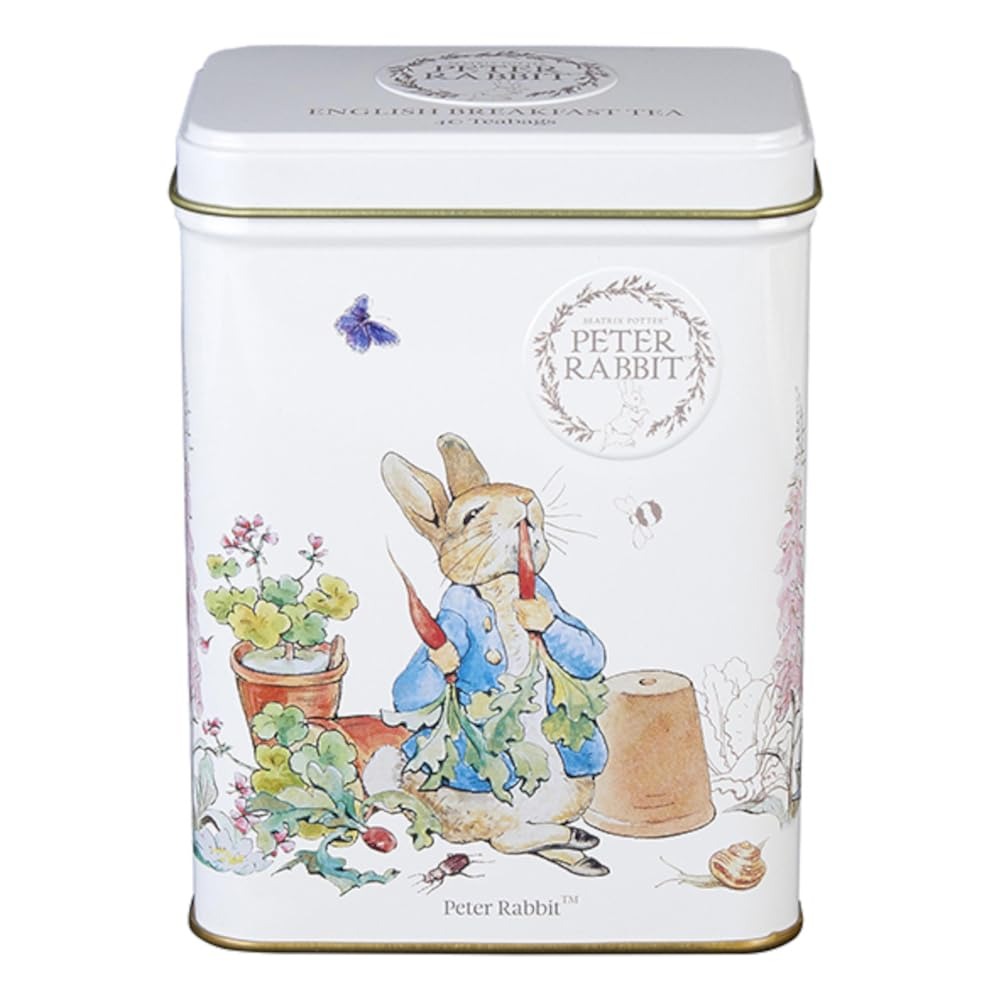
Item Name: New English Teas Peter Rabbit Tea Tin with 40 English Breakfast Teabags, Beatrix Potter
Bullet Point 1: Charming Peter Rabbit Tea Caddy featuring delightful illustrations of Peter Rabbit, Jeremy Fisher and The Tailor of Gloucester
Bullet Point 2: Includes 40 indulgent English Breakfast Teabags, carefully selected for a robust and refreshing tea experience
Bullet Point 3: The tea caddy captures the whimsical charm of Peter Rabbit's world, making it a delightful addition to any collection or a thoughtful gift for Peter Rabbit enthusiasts
Bullet Point 4: Each teabag is thoughtfully crafted to ensure optimal infusion and a smooth and satisfying cup of tea
Bullet Point 5: Transport yourself to the enchanting world of Peter Rabbit with our Peter Rabbit Tea Caddy and savor the timeless characters and delightful flavors of our English Afternoon tea
Product Description: Indulge in the enchanting world of Beatrix Potter with our Peter Rabbit Tea Caddy. This charming tin features beloved characters including Peter Rabbit, Jeremy Fisher, and The Tailor of Gloucester, bringing the magic of their tales to your tea time. Inside the caddy, you'll find 40 English Afternoon Teabags, carefully curated to provide a delicate and soothing tea experience. Our blend of English Afternoon tea is the perfect accompaniment to sandwiches and cakes, making it an ideal choice for afternoon relaxation. The tin itself is a work of art, adorned with illustrations that capture the whimsy of Beatrix Potter's stories. Whether you're a fan of these timeless characters or a tea lover seeking a unique collectible, this caddy adds a touch of charm to your tea rituals and makes for a thoughtful gift. Each teabag is thoughtfully crafted to ensure a perfect infusion of our English Afternoon blend, allowing you to savor the flavors while reminiscing about the adventures of Peter Rabbit and his friends.
Value: 1.0
Unit: Count

Price: 13.59